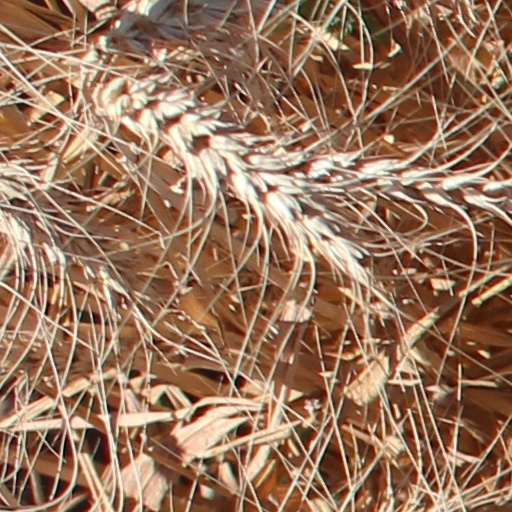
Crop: wheat